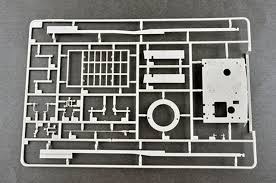
Label: Self Propelled Artillery